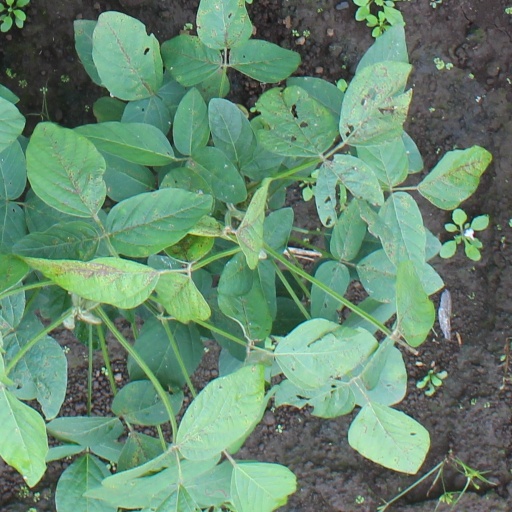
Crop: soybean